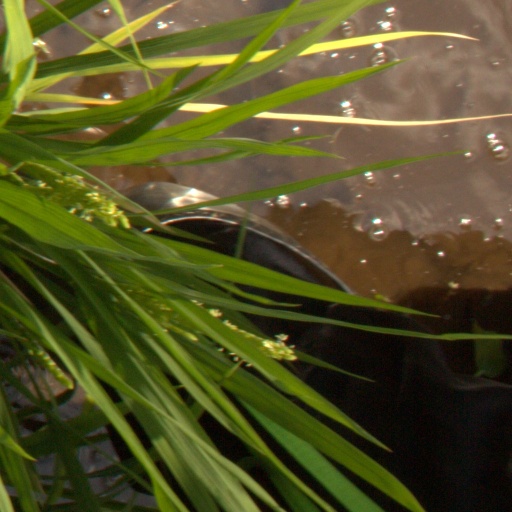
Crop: rice